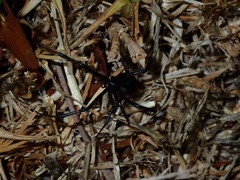
Species: Lactrodectus_hesperus